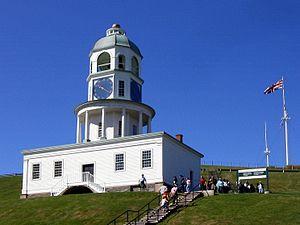
La tour de l'Horloge d'Halifax est une tour-horloge située sur la rue Brunswick à Halifax. Cette horloge, entièrement reconstruite entre 1960 et 1962, est une reproduction fidèle de celle construite en 1803. Elle a été classée édifice fédéral du patrimoine en 2004.